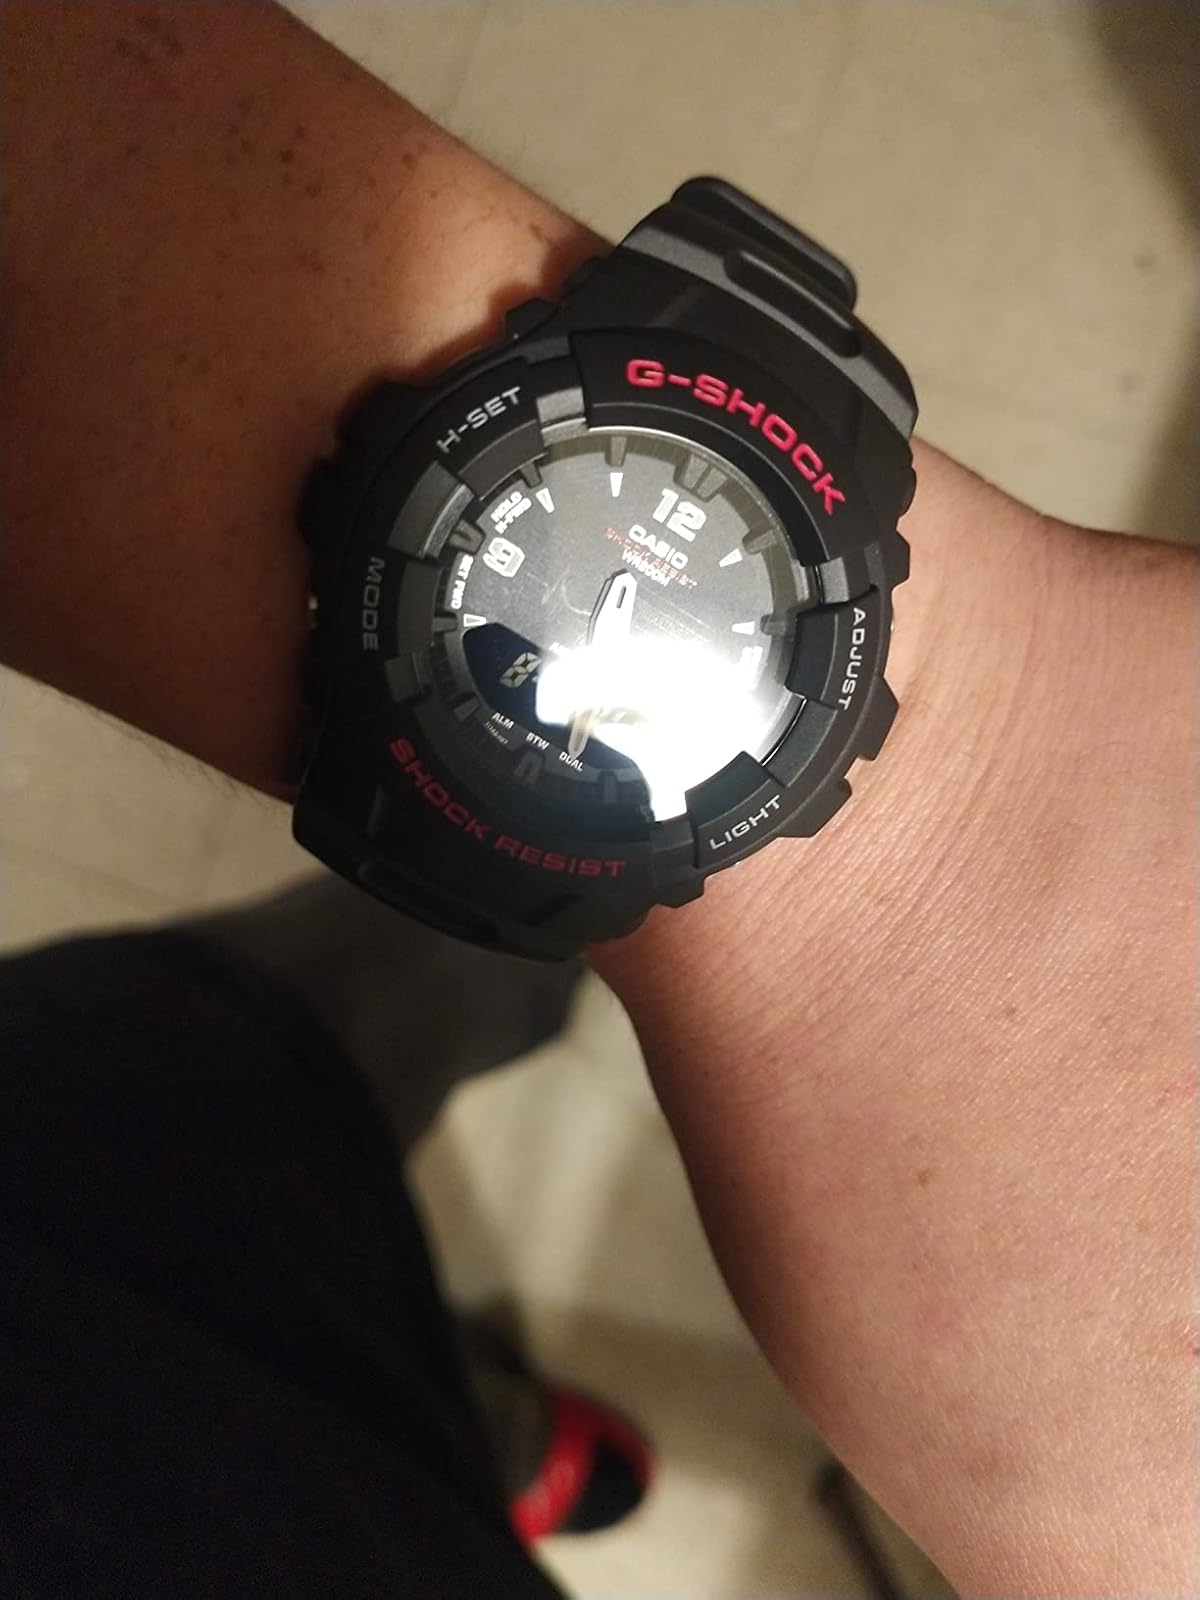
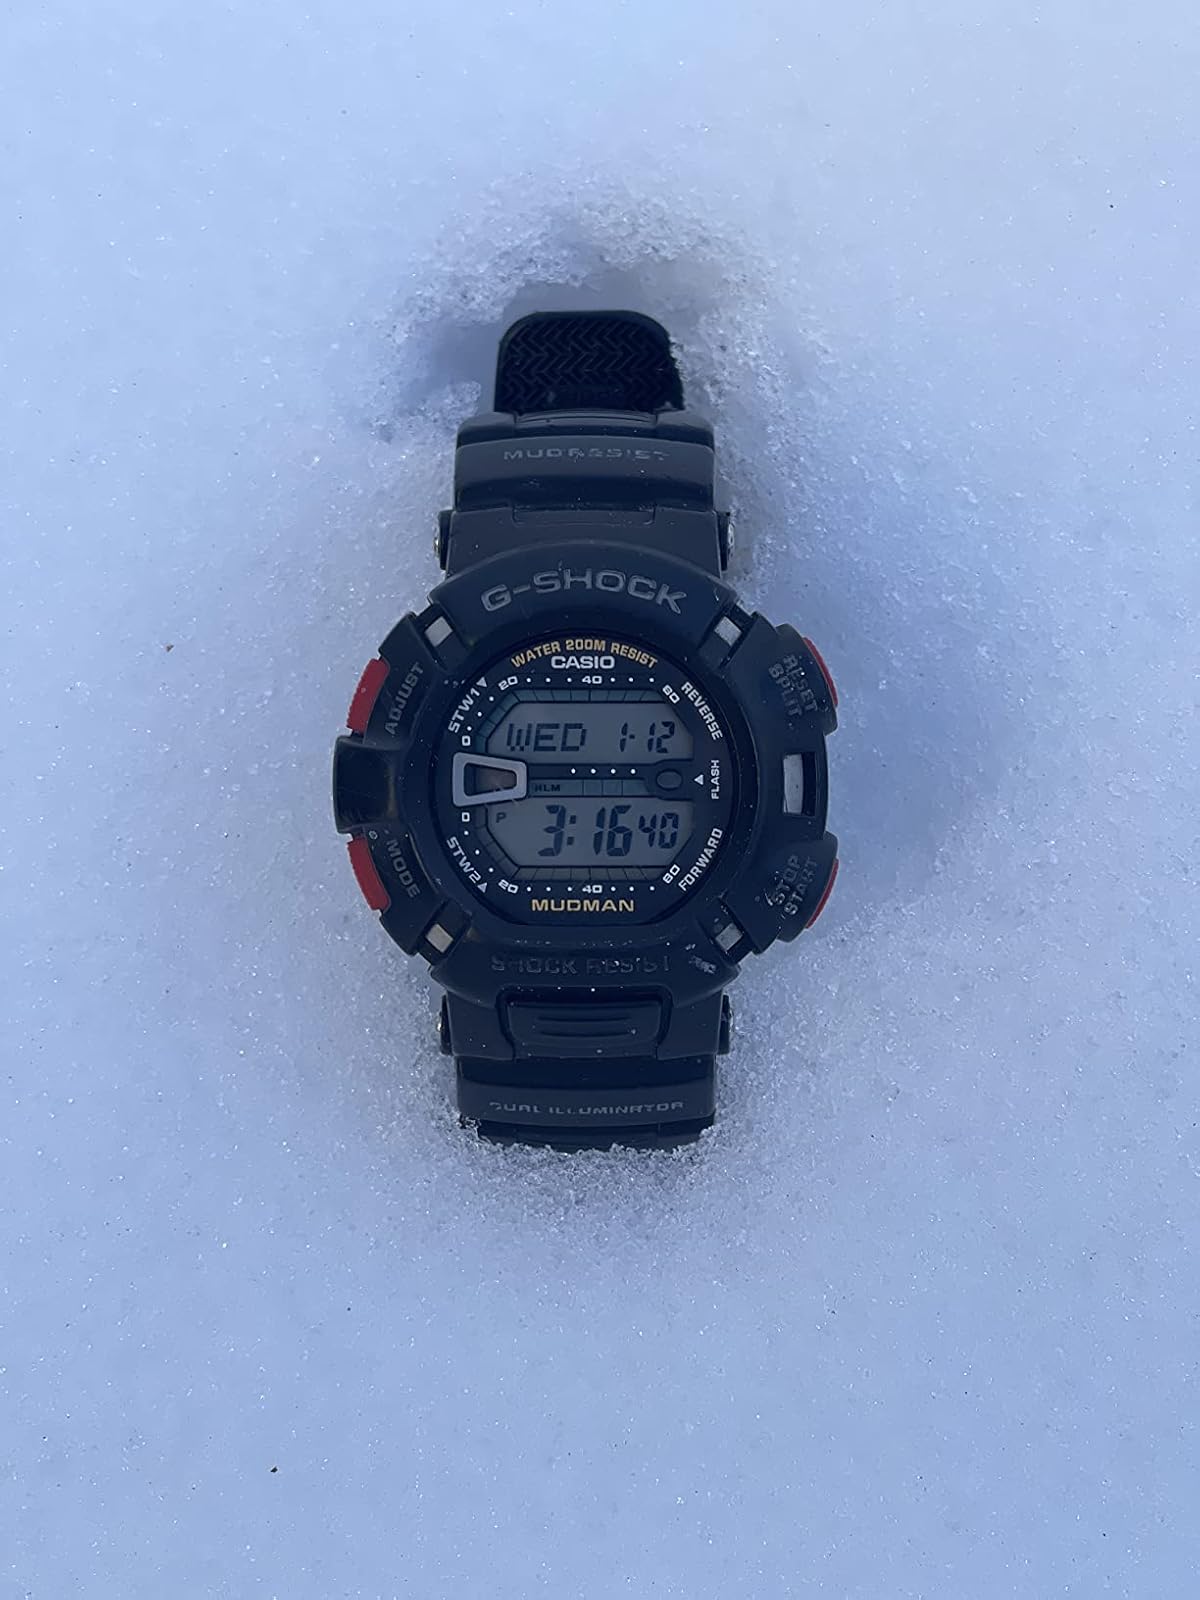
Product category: accessories_watch
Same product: no